Constance Stokes

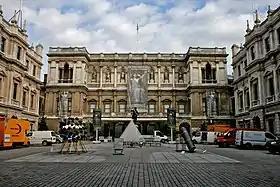
The Royal Academy at Burlington House, where Stokes studied in the 1930s, and in the galleries of which her works were exhibited in 1953

Constance Parkin was born in 1906 in the hamlet of Miram, near Nhill in western Victoria. The family moved to Melbourne in 1920, where she completed her schooling at Genazzano convent in the suburb of Kew. Constance was short, just under five feet tall, and had dark hair. She trained between 1925 and 1929 at the National Gallery of Victoria Art School in Melbourne. Over the summer of 1925–1926 the Gallery held a competition for its students, who were asked to paint "holiday subjects"; Constance won the prize for a landscape. The competition was judged by artist George Bell, who would have a continuing influence over her artistic career.